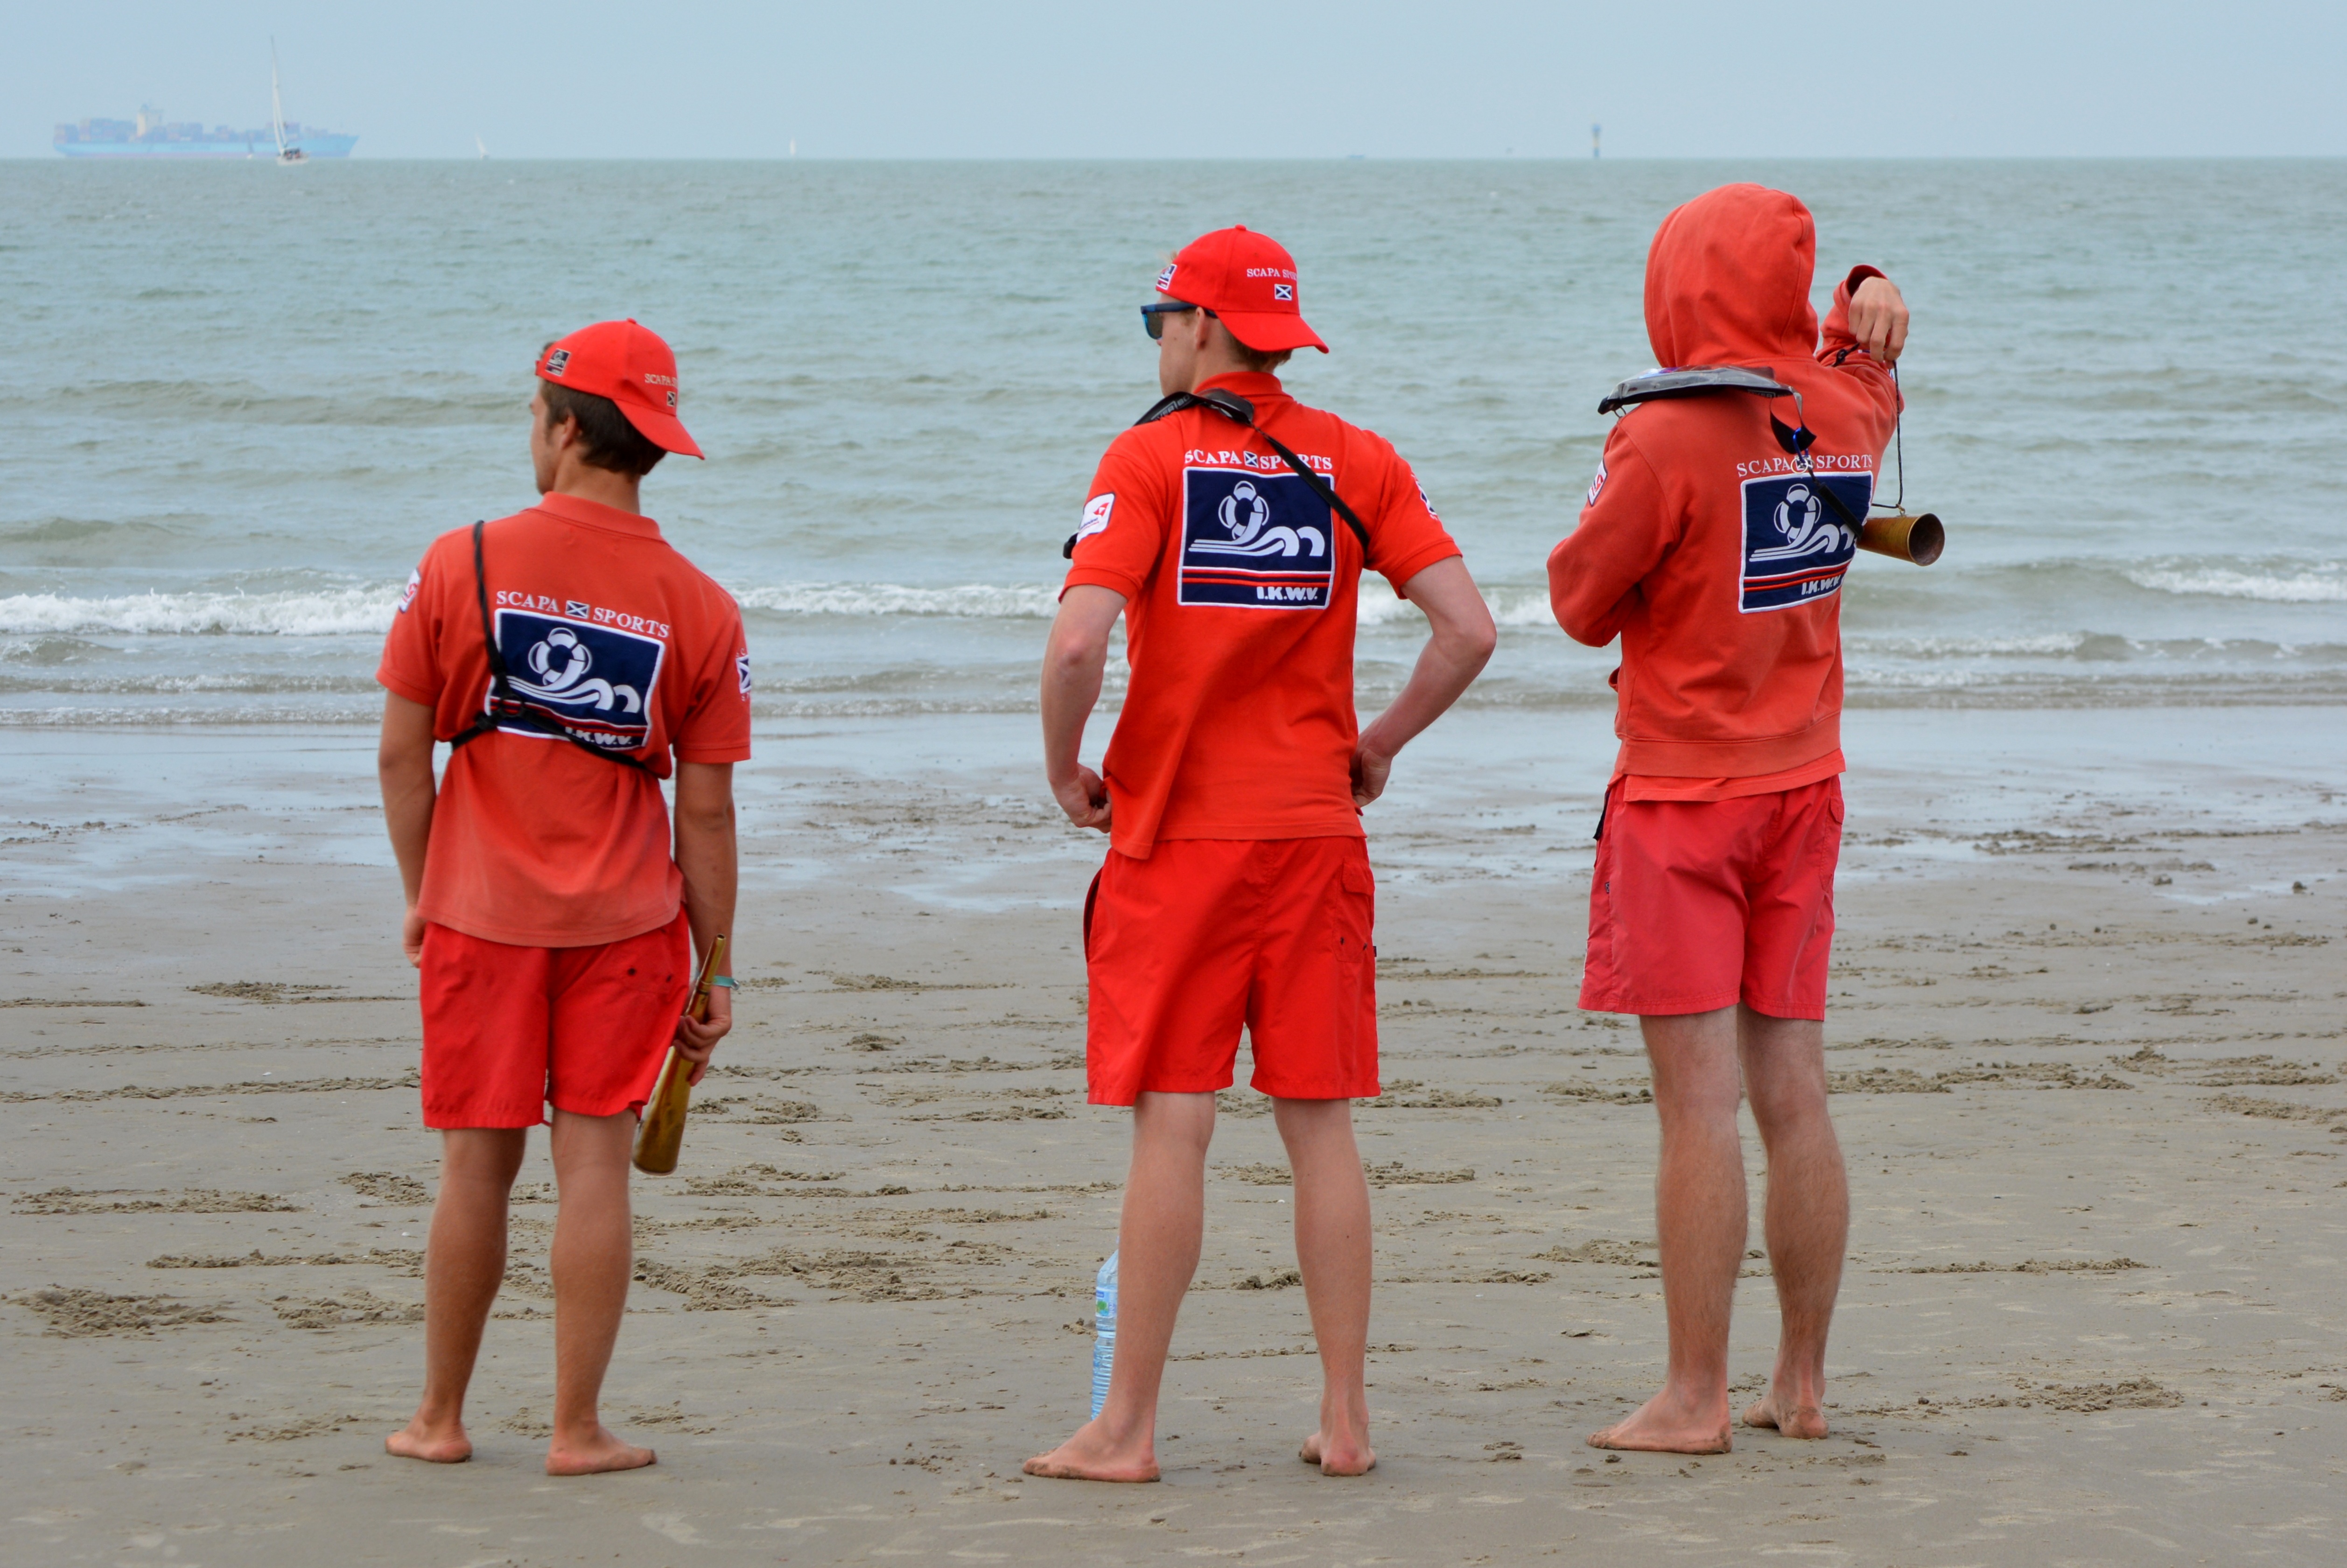
beach, sea, coast, sand, people, lifeguard, red, uniform, job, rescuers, endurance sports, open water swimming, student workers